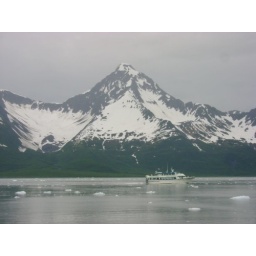
Snow studded mountains in Seward and a passing cruise ship